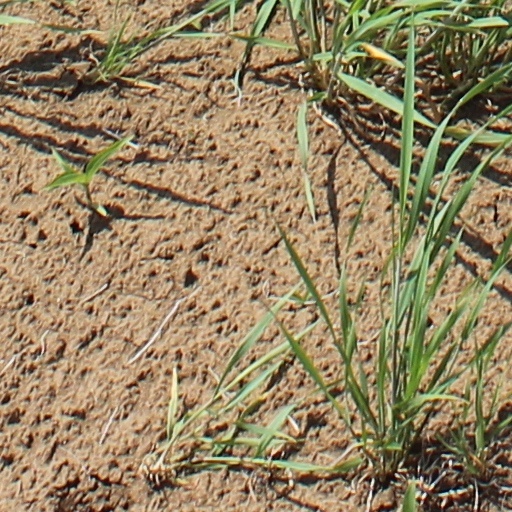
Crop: wheat